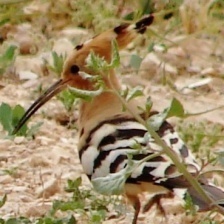
Species: HOOPOES
Scientific name: UPUPIDAE